Answer in natural language. Consider the 3D positions of the objects in the scene and not just the 2D positions in the image. Is the centerpoint of  countertop l x (marked B) at a higher height than walnut tv stand (marked C)? Choose between the following options: no or yes
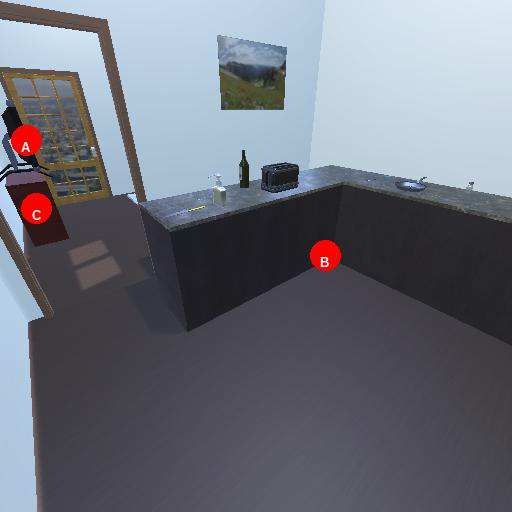
<answer>yes</answer>